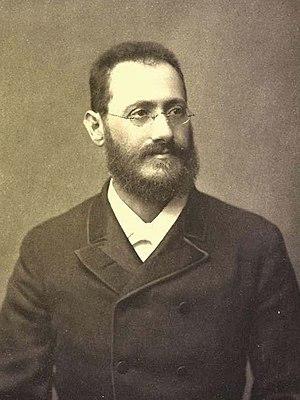
Alexander Kohut est un rabbin progressiste et orientaliste du XIXᵉ siècle.